Abdullah Bakar

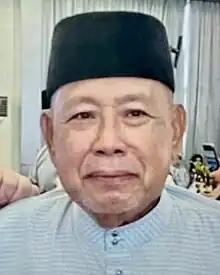
Abdullah in 2023

Abdullah bin Haji Bakar (born 29 July 1951) is a Bruneian aristocrat and politician who took office as the Minister of Communications from 2010 to 2015, and Minister of Development from 2005 to 2010.